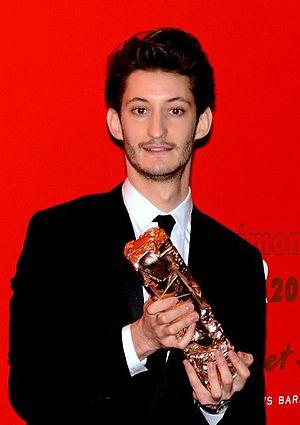
Pierre Niney à la cérémonie des César
Pierre Niney, né le 13 mars 1989 à Boulogne-Billancourt dans les Hauts-de-Seine, est un acteur, réalisateur et scénariste français.
La 40ᵉ cérémonie des César du cinéma, organisée par l'académie des arts et techniques du cinéma, s'est déroulée au théâtre du Châtelet à Paris les 20 et 21 février 2015, et a récompensé les films français sortis en 2014. La cérémonie a été présidée par Dany Boon et présentée par Édouard Baer.